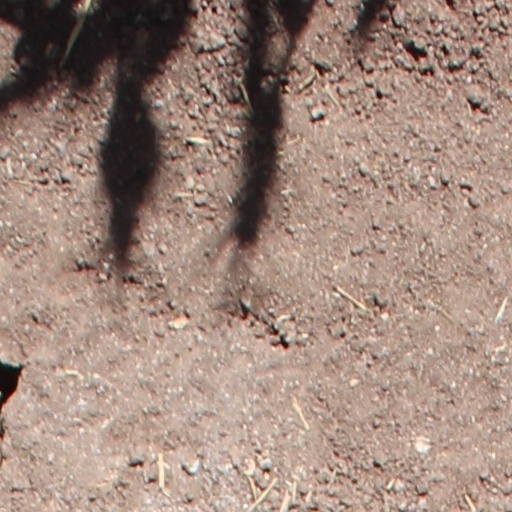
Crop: wheat